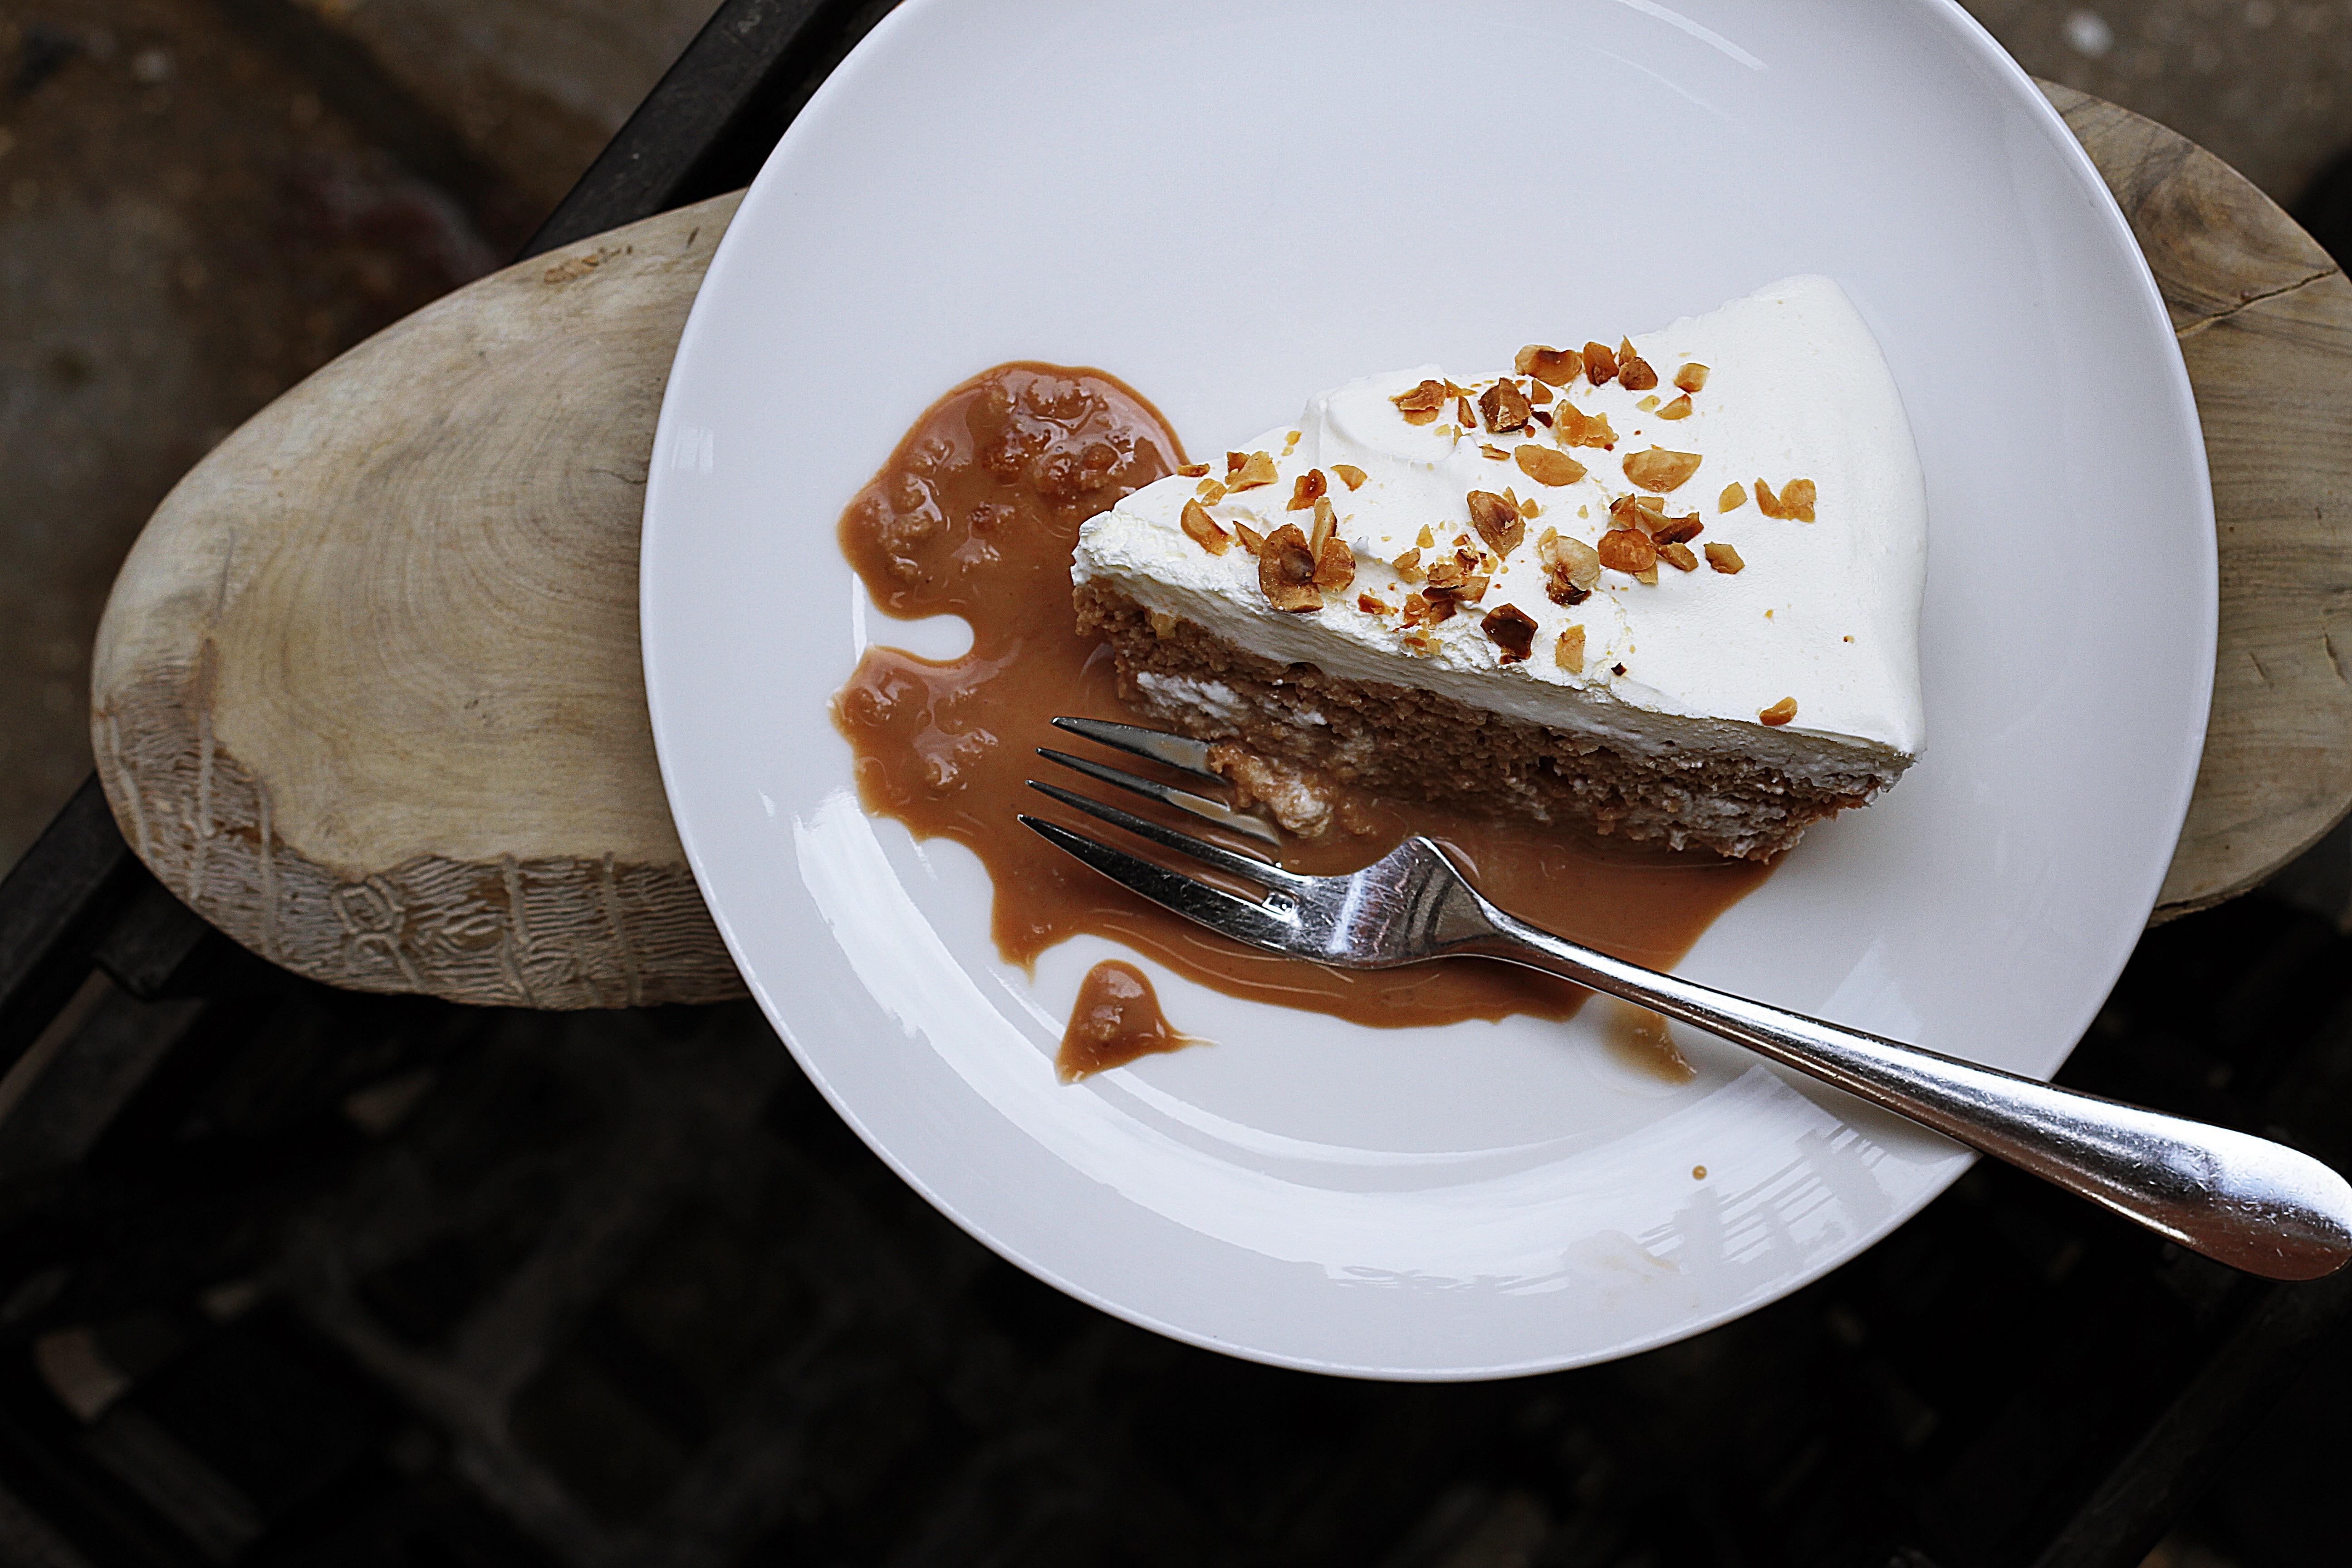
fork, dish, meal, food, produce, plate, breakfast, chocolate, baking, ice cream, dessert, coconut, caramel sauce, flavor